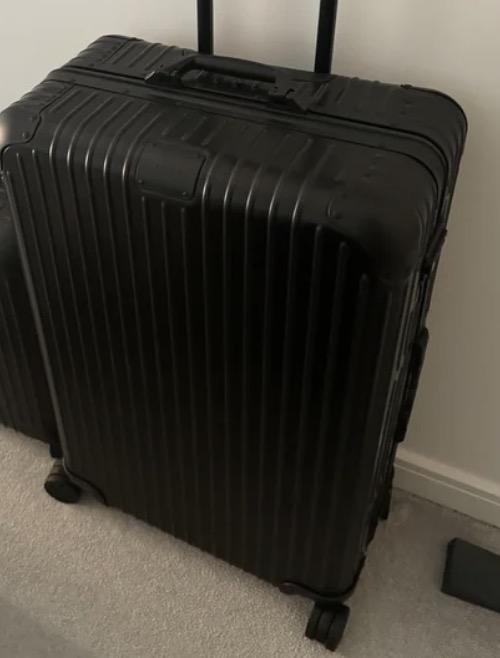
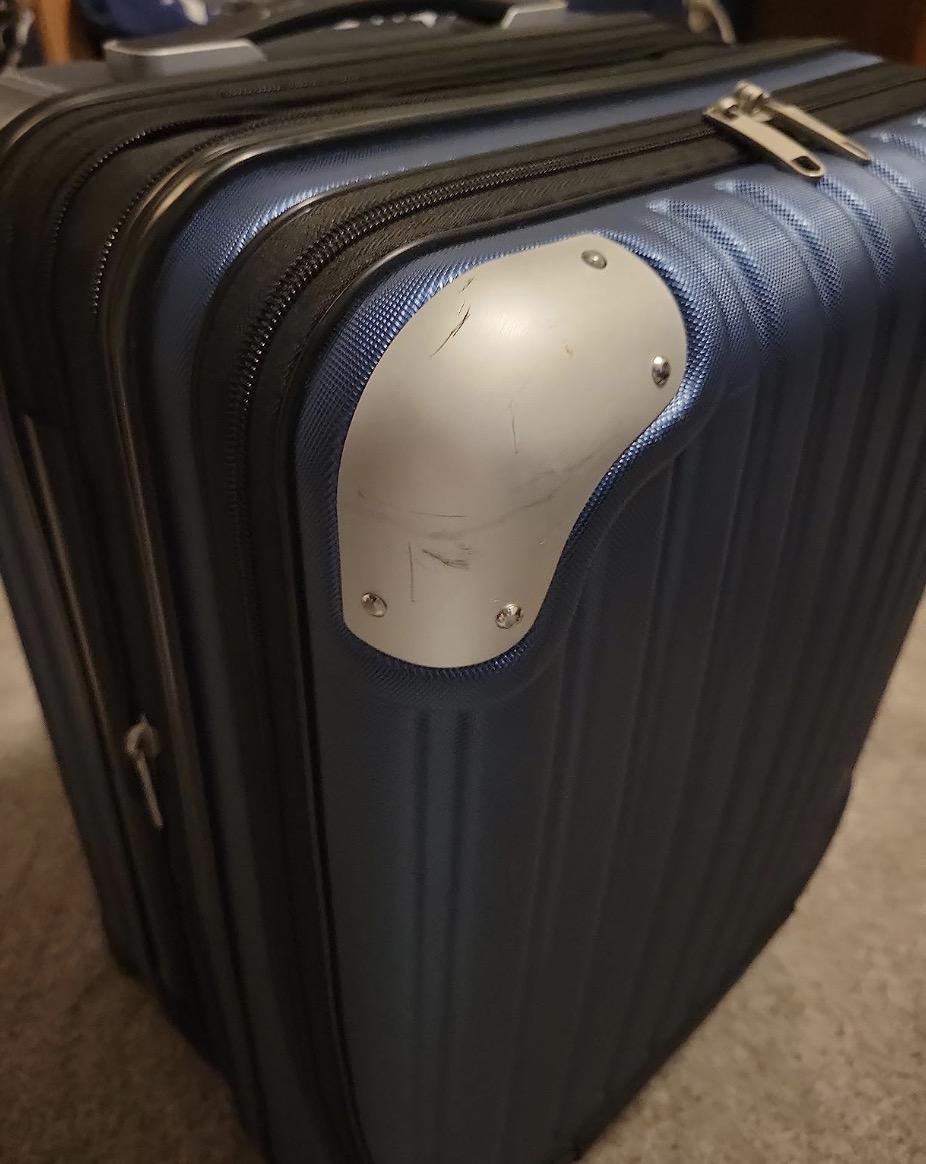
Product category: items_tea
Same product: no